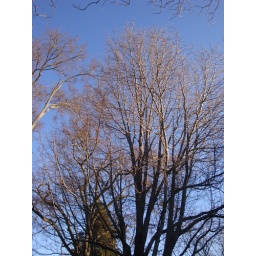
Treetops against a blue sky